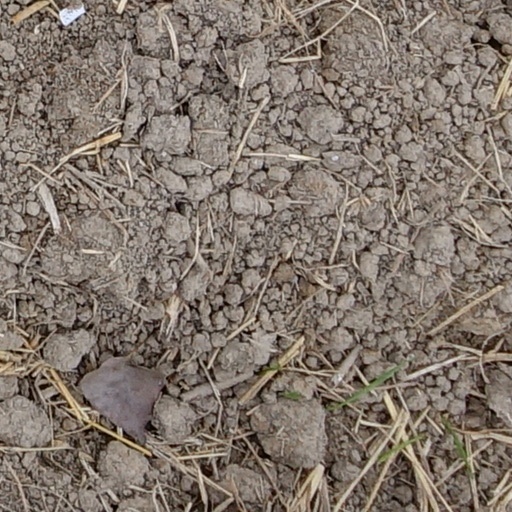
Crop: wheat